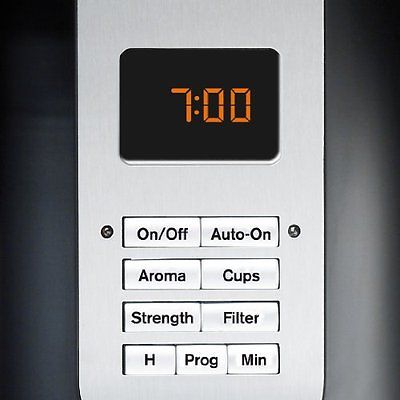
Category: coffee maker